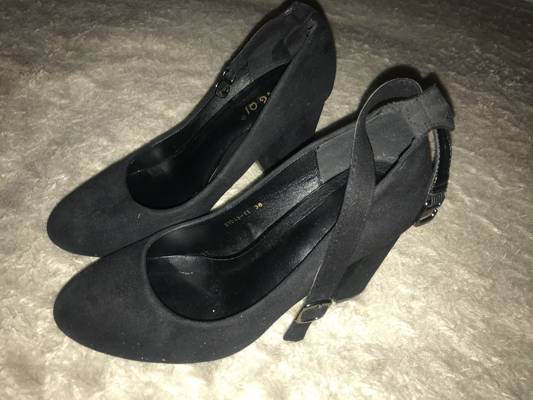
Waste category: shoes